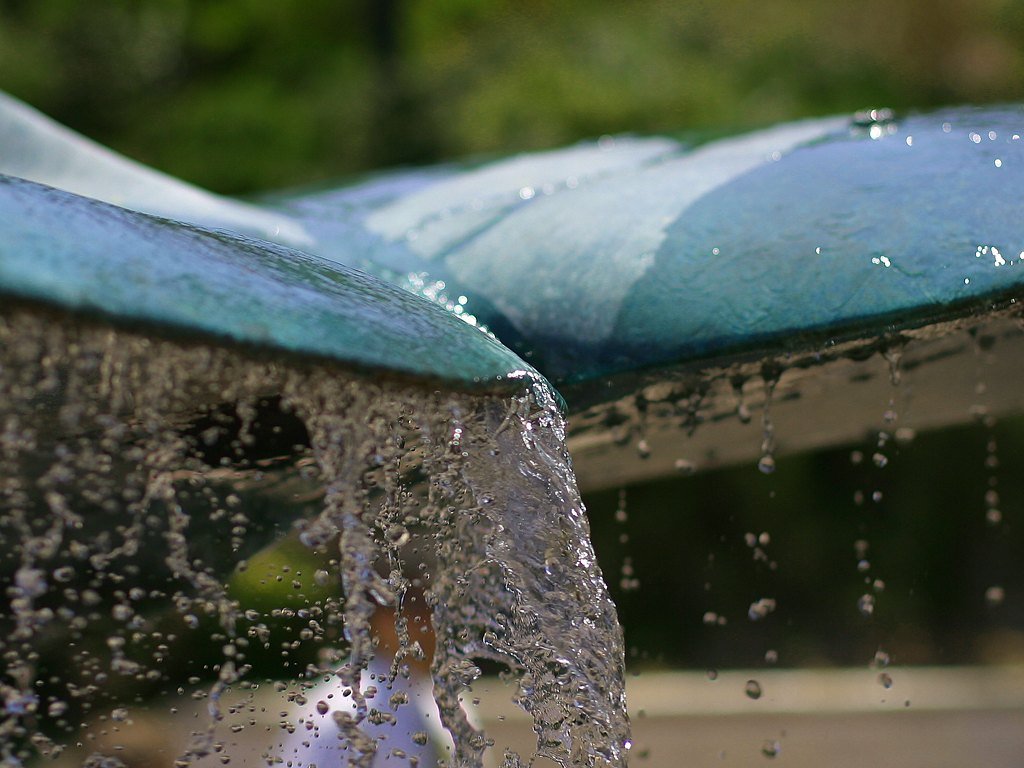
water, nature, snow, winter, liquid, rain, ice, green, reflection, weather, blue, season, fountain, thirst, freezing